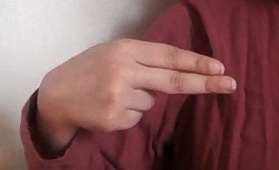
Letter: ain